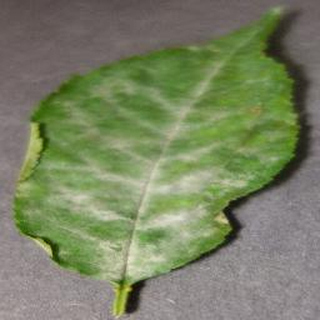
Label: cherry_powdery_mildew